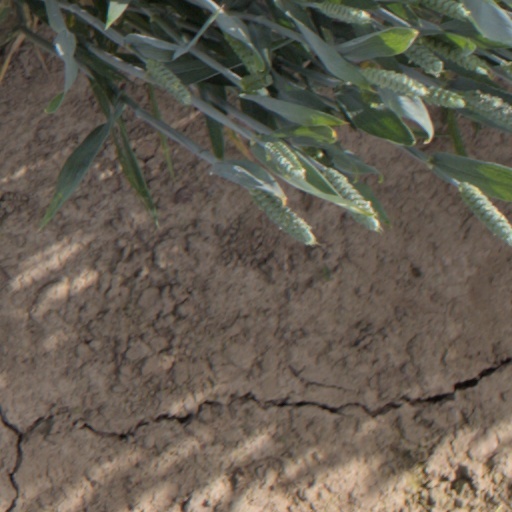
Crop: wheat